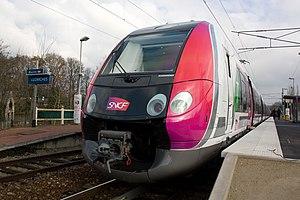
Premier Voyage du Francilien. 12 Dec. 2009. Rame 50017/18